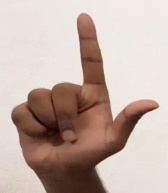
ASL sign: L